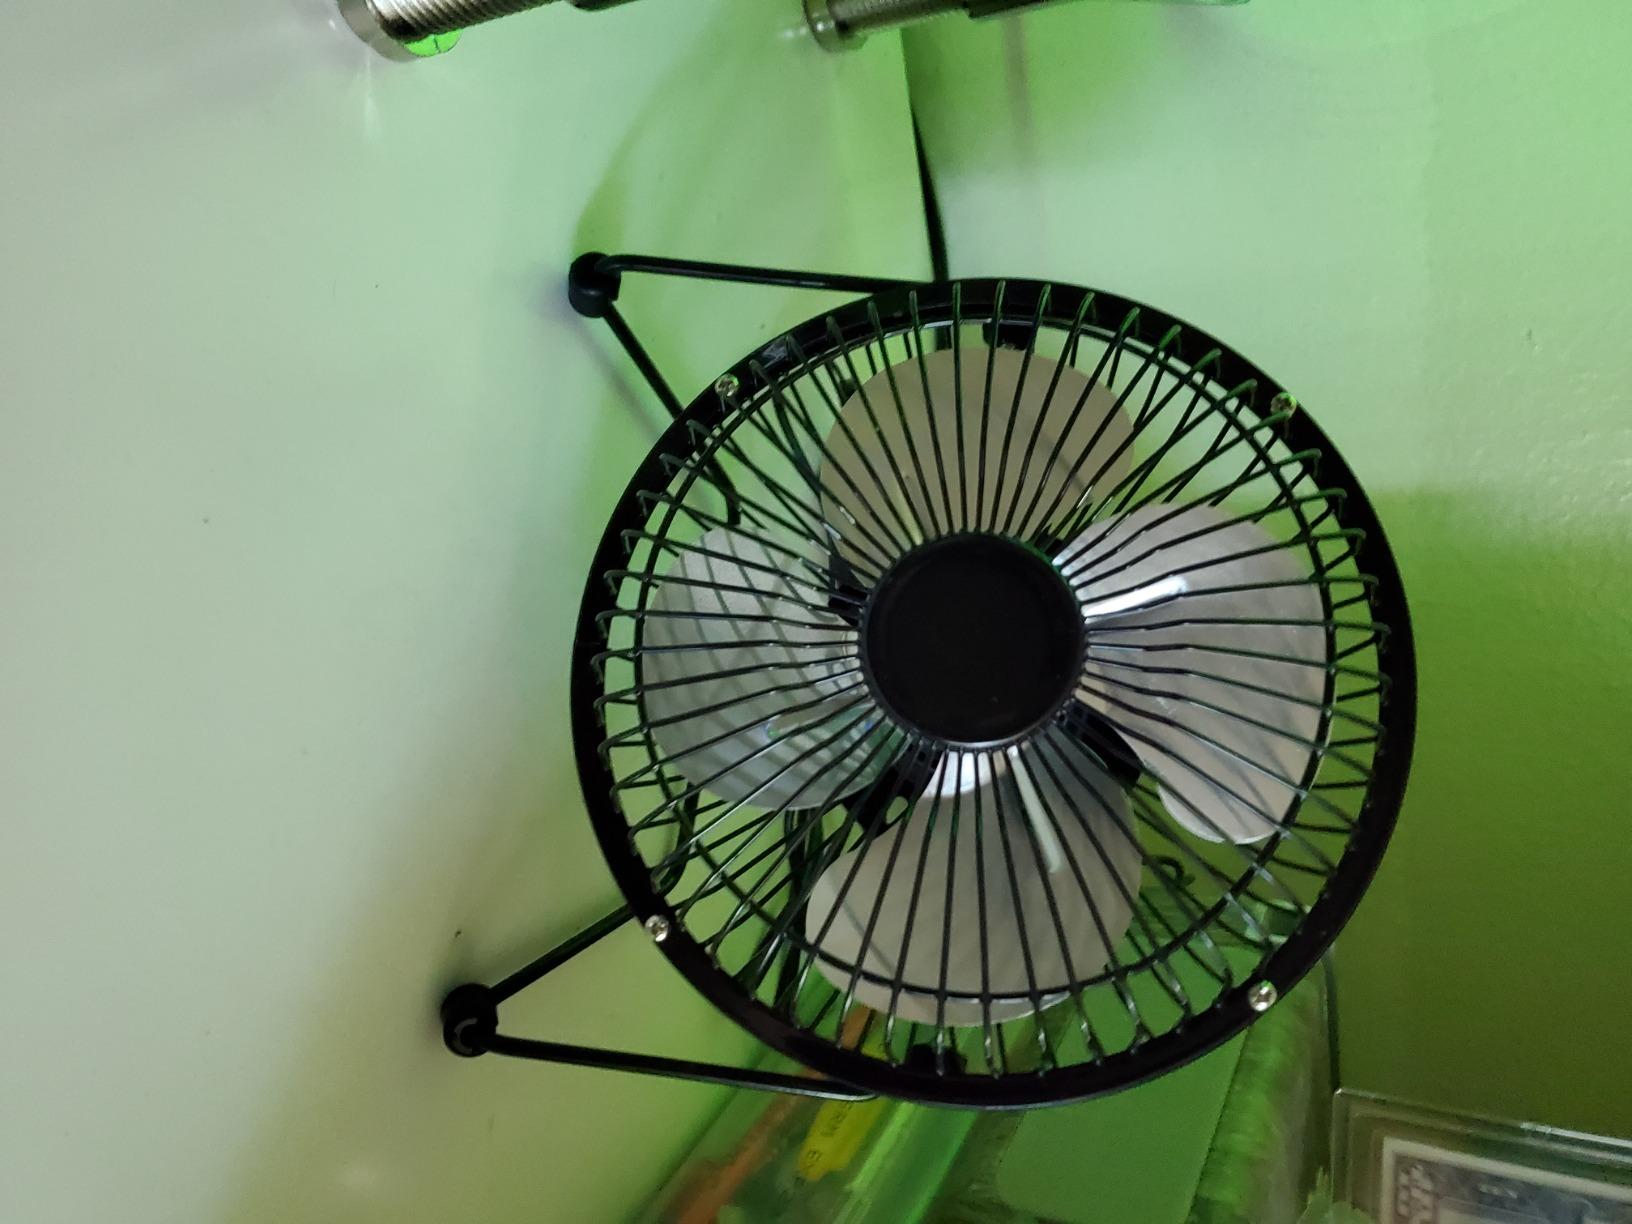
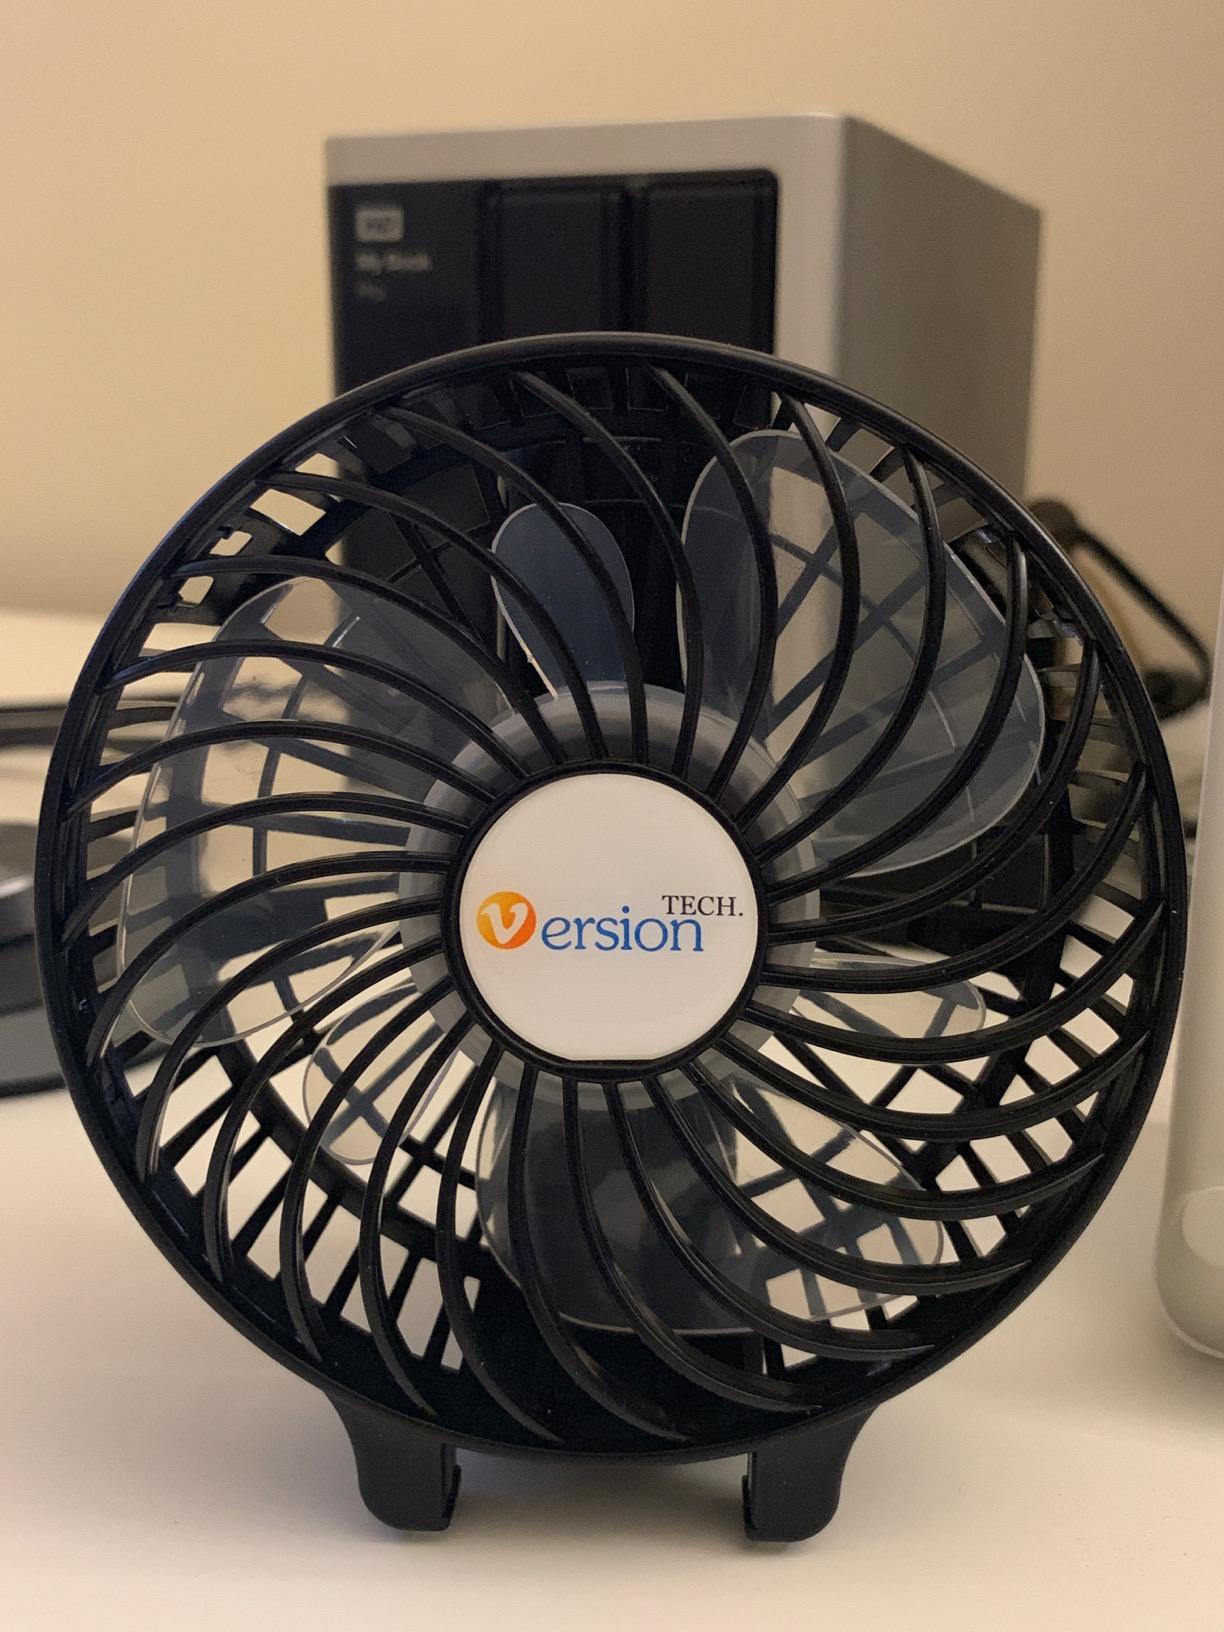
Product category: fan
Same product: no